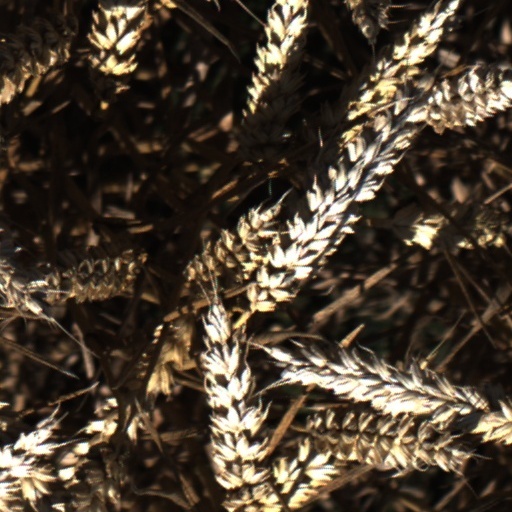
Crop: wheat